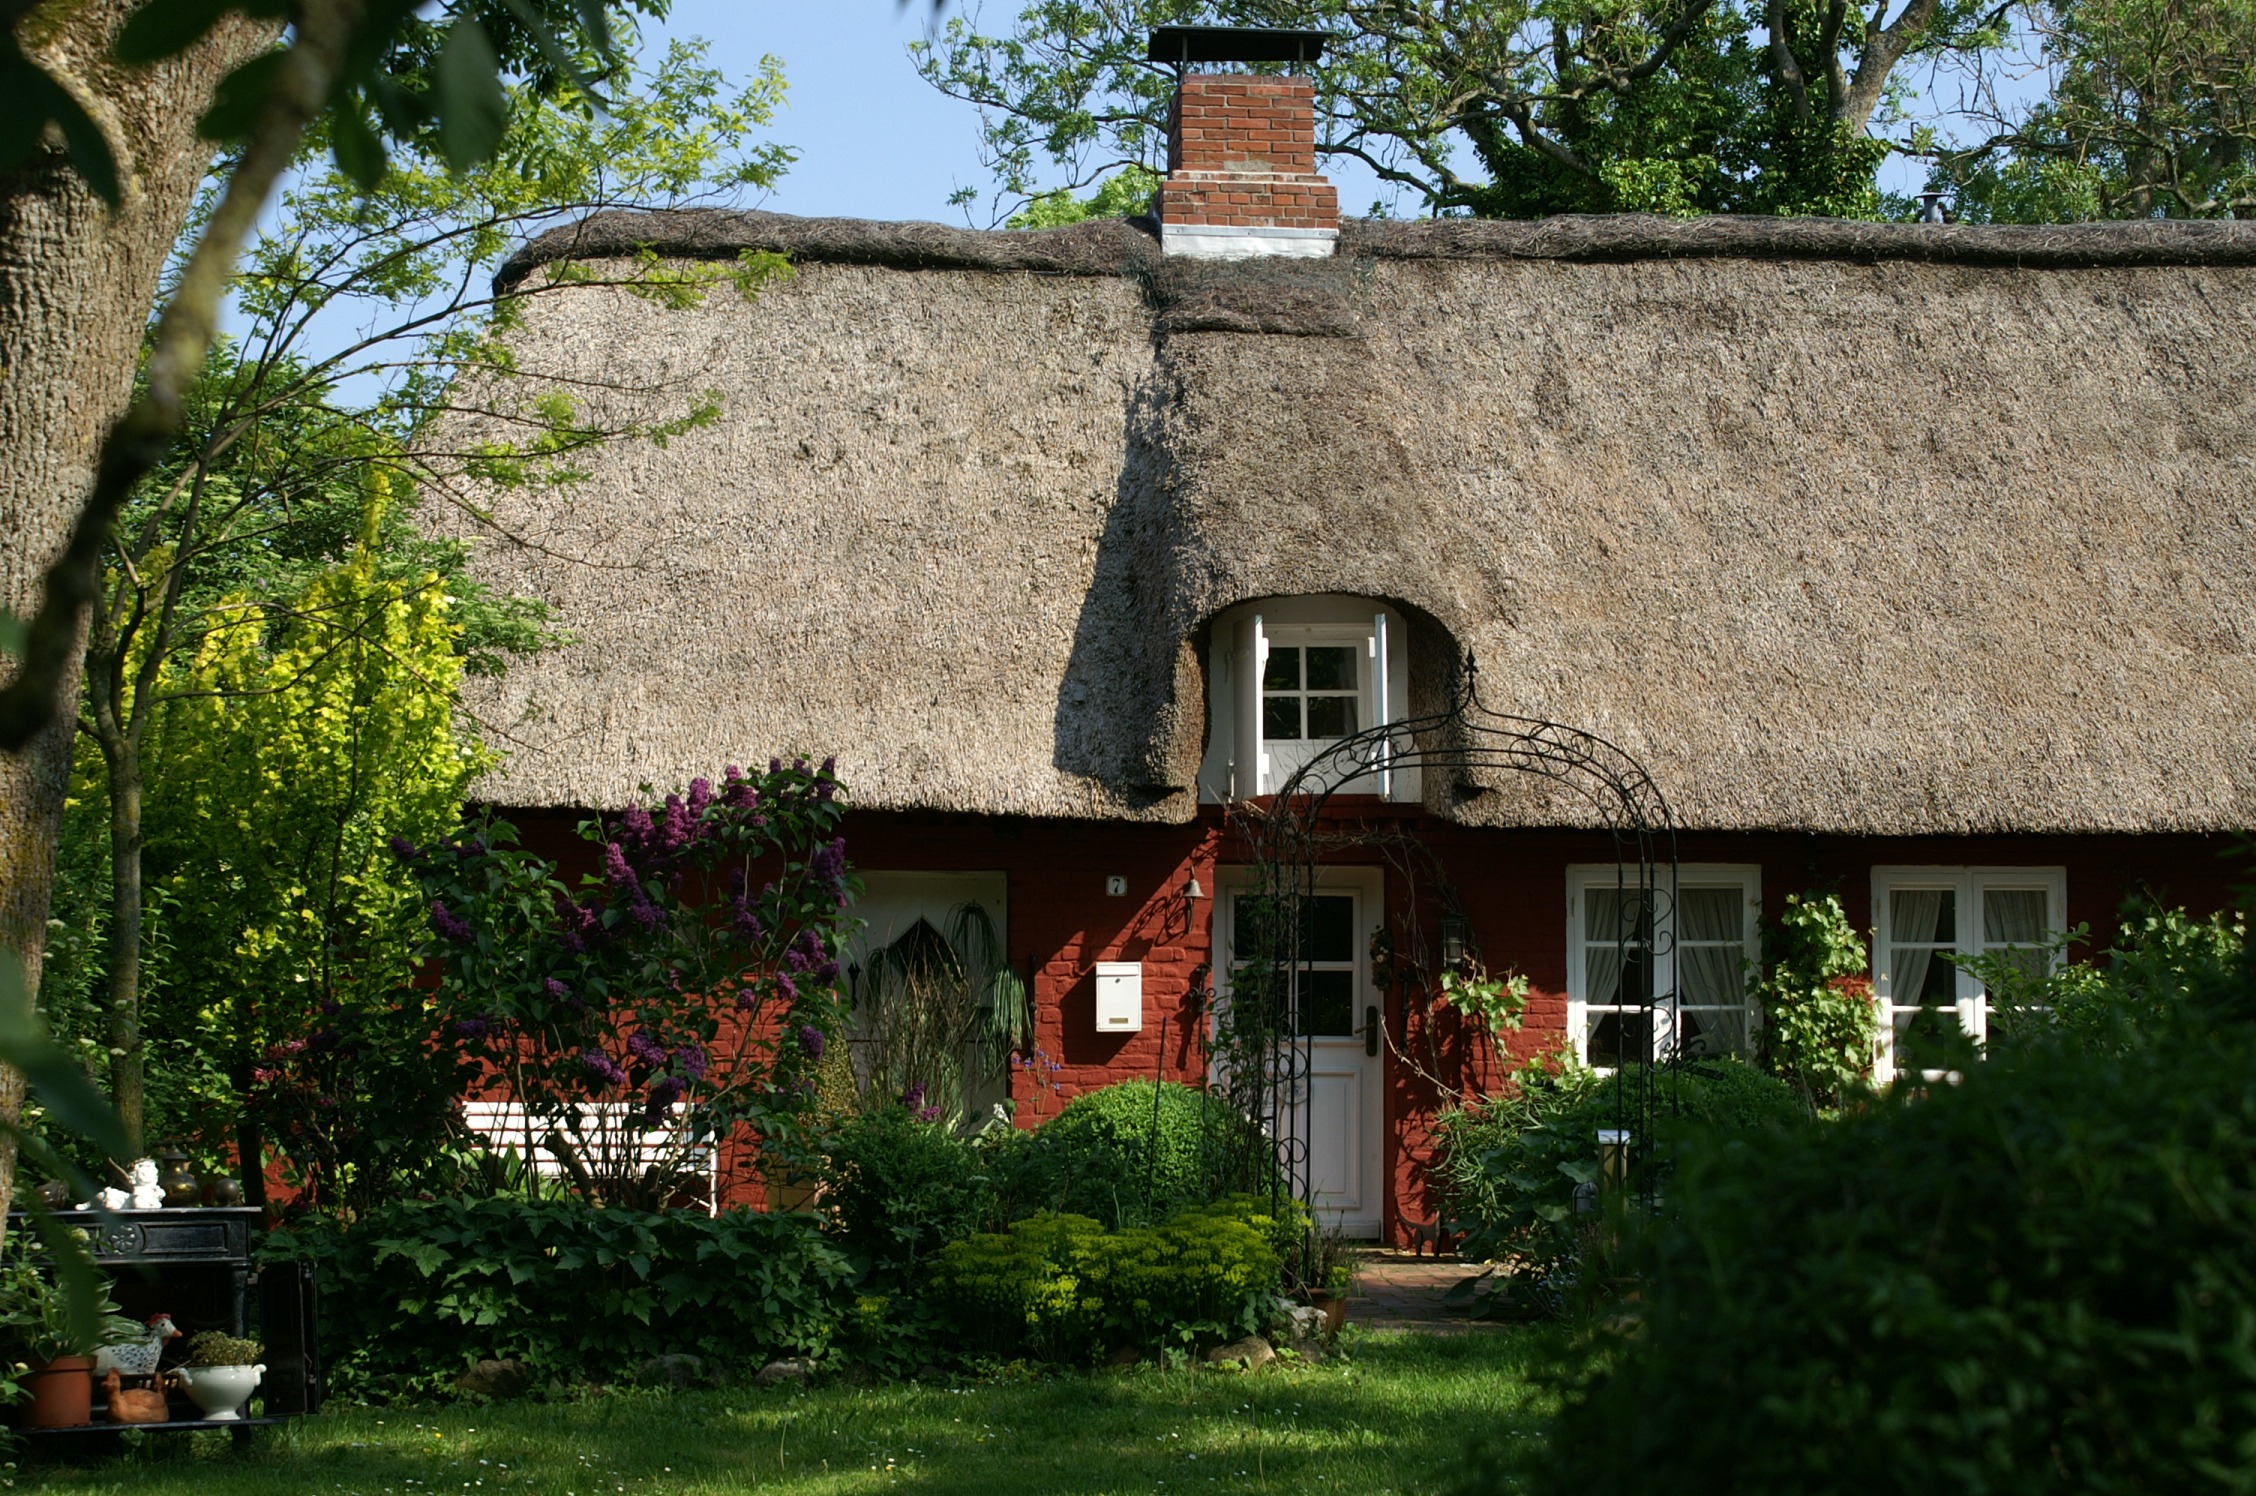
farm, house, flower, building, restaurant, home, village, cottage, thatched roof, farmhouse, estate, north sea, neighbourhood, rural area, nordfriesland, bargum